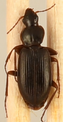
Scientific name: Calathus advena
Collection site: Niwot Ridge NEON (NIWO), plot NIWO_009